Siege of Mariupol

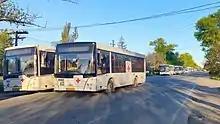
ICRC buses preparing for an evacuation convoy on 8 May 2022 to Zaporizhzhia

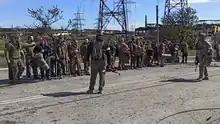
Russian soldiers with Ukrainian prisoners after the fall of Azovstal, May 2022

On 15 April, a Ukrainian military commander issued a plea for military reinforcements to come and "break the siege" of Mariupol. He also said that "the situation is critical and the fighting is fierce" but that sending reinforcements and breaking the siege "can be done and it must be done as soon as possible". On the same day, Ukrainian Defence Ministry spokesman Oleksandr Motuzianyk reported Russia started using Tu-22M3 long-range bombers to strike targets in Mariupol. The Azovstal iron and steel works, the heart of one of the remaining pockets of resistance, was well-defended and described as a "fortress within a city", as the steel plant was an enormous complex that made locating the Ukrainian forces difficult and had workshops that were difficult to destroy from the air. Additionally, the complex contained a system of underground tunnels, which would make clearing the entire complex challenging. During the day, Russian forces captured the base of the Ukrainian National Guard's 12th Operational Brigade (Ukraine), in western Mariupol.